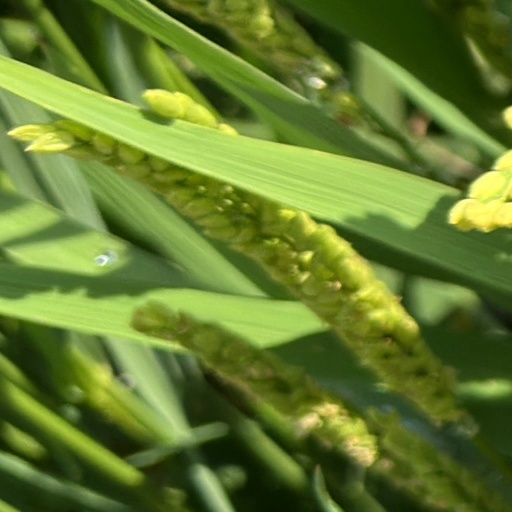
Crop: rice